Question: Please indicate a possible affordance area of the hold_bottle that can be used for holding
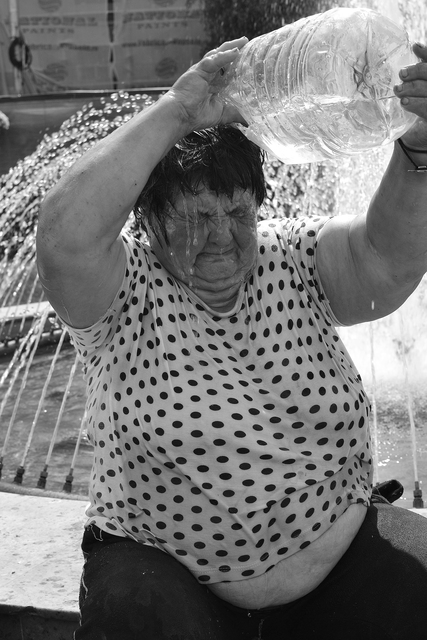
Answer: [175, 2.5, 424, 163.5]